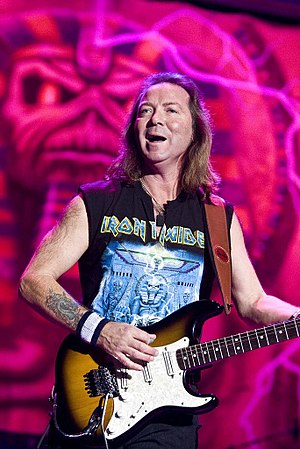
Dave Murray
David Michael Murray er en engelsk guitarist og sangskriver der er bedst kendt for at være en af de oprindelige medlemmer af heavy metal-bandet Iron Maiden. Han kom ind i gruppen kun to måneder efter de blev dannet i 1975.